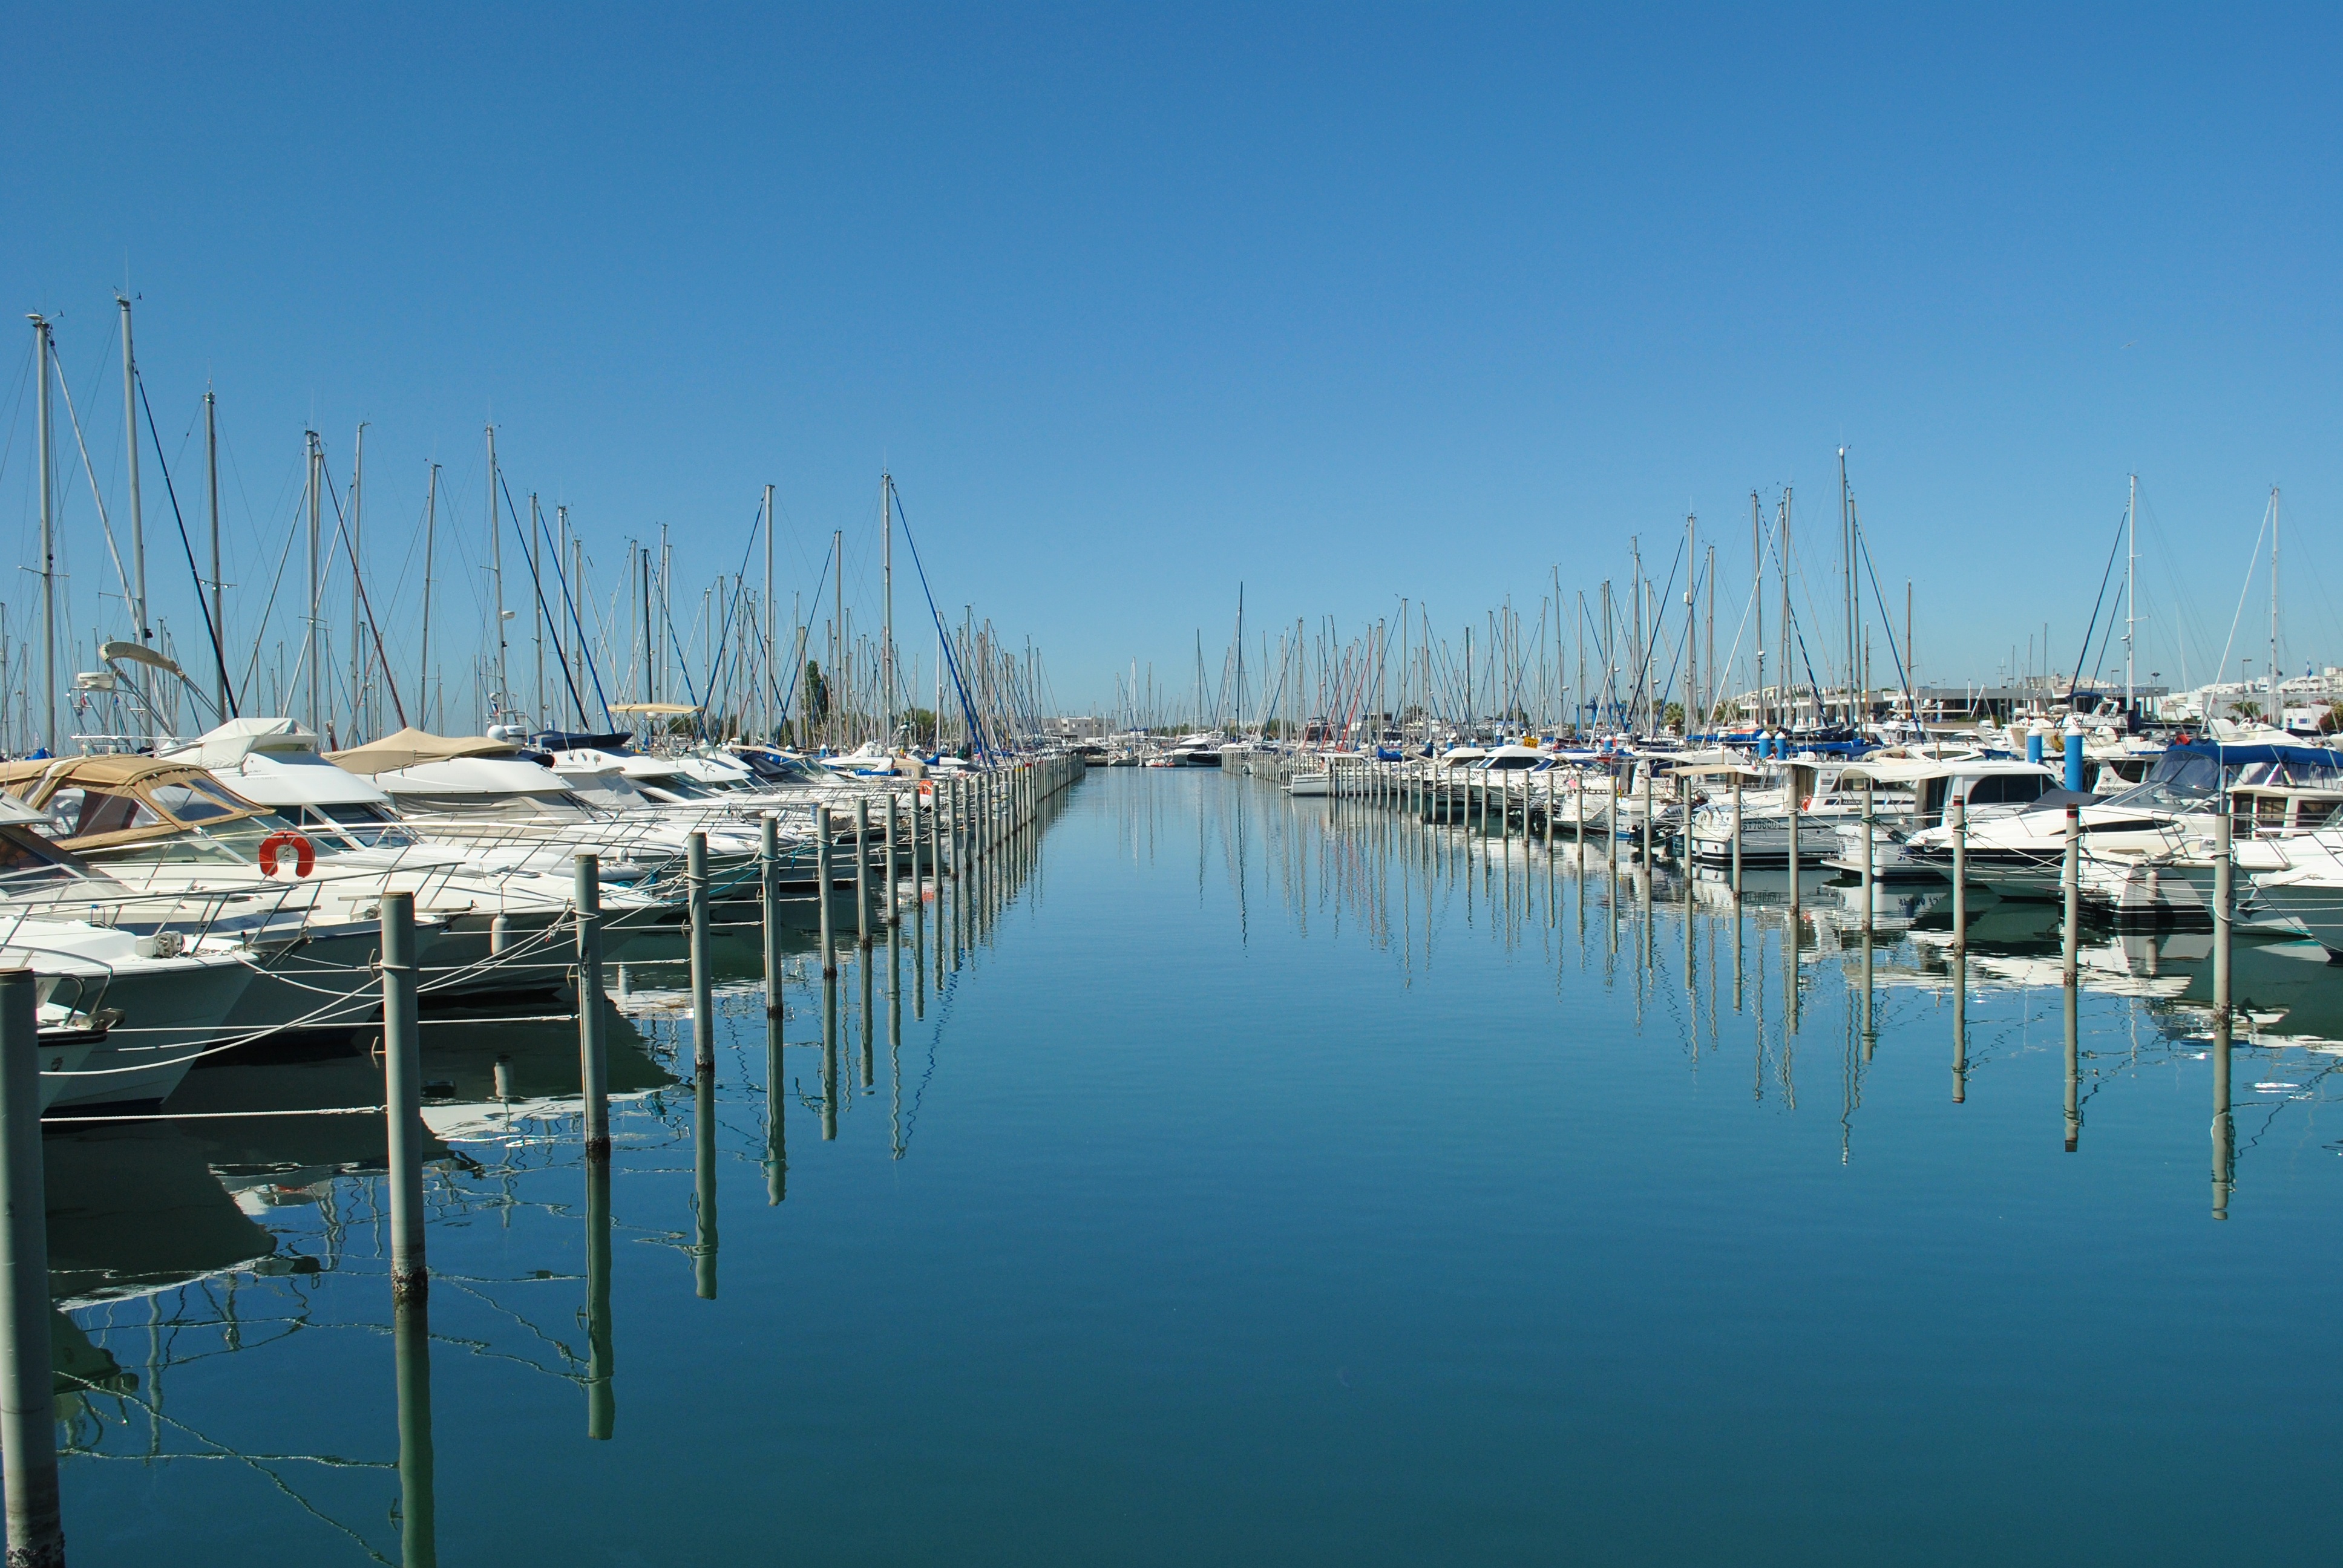
sea, water, dock, boat, lake, reflection, vehicle, bay, harbor, marina, port, channel